Art of the Low Countries

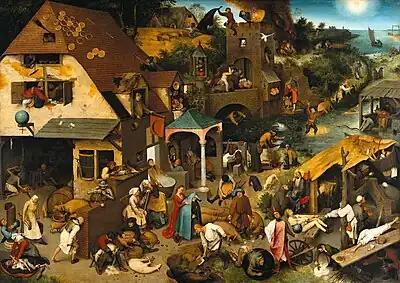
Pieter Bruegel the Elder, "Netherlandish Proverbs", 1559

The 16th century was a period of response to Italian Renaissance art and the development of several distinctly Netherlandish themes. At the start of the century, Hieronymus Bosch painted fantastic images, often for courtly viewers, that left a long legacy. Jan Mabuse, Maarten van Heemskerck, and Frans Floris were all instrumental in adopting Italian models and incorporating them into their artistic language. The spread of Mannerism throughout Europe produced important forms of Northern Mannerist art in the Low Countries. Finally, Joachim Patinir was a recognized innovator of landscape painting, while Pieter Bruegel the Elder and Pieter Aertsen helped establish genre painting as a popular subject matter.